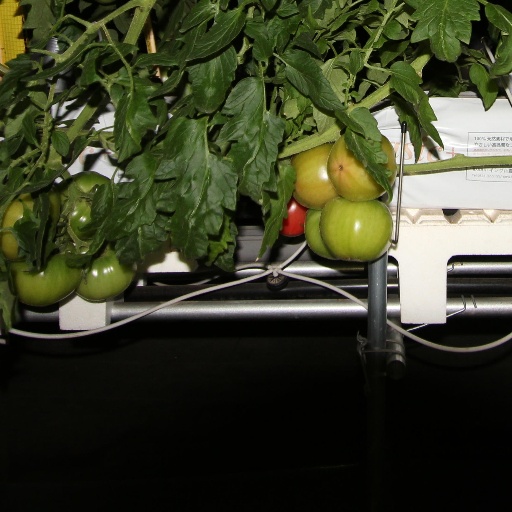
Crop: tomato